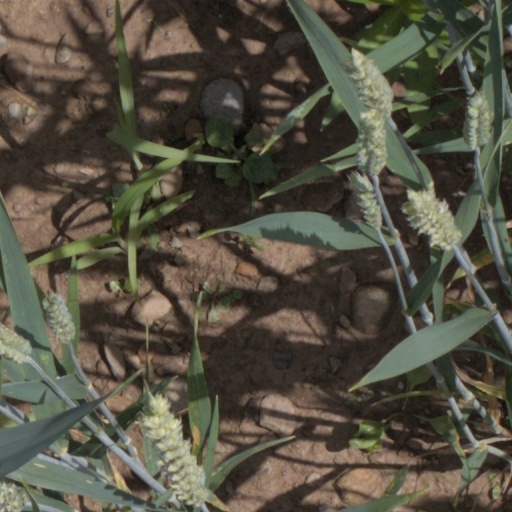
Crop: wheat